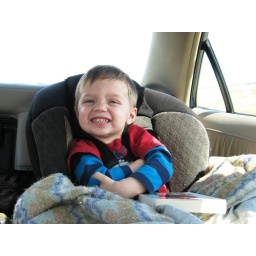
smiley boy in the car